Alan Gifford

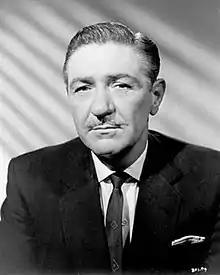

Alan Gifford (born John Lennox; March 11, 1911 – March 20, 1989) was an American-born actor from Taunton, Massachusetts, who worked mainly in the UK, where he died in Blairgowrie, Scotland at age 78. Known best for his role in "" (1968). and featured regularly alongside Noele Gordon in the soap opera "Crossroads" as Dr Lloyd Monroe.